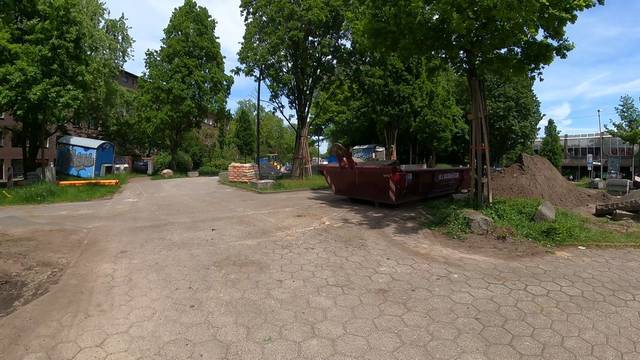
Region: Germany
Coordinates: 53.525, 10.021